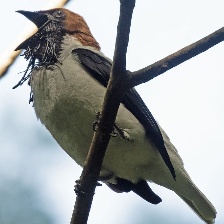
Species: BEARDED BELLBIRD
Scientific name: PROCNIAS AVERANO